Flem D. Sampson

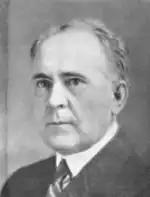
Sampson as governor.

During the 1928 legislative session, it became clear that the bipartisan support shown for Sampson had been one of political convenience rather than true conviction. Among the minor accomplishments of the session were the creation of the Kentucky Progress Commission, the forerunner of the State Department of Commerce, as well as the adoption of "My Old Kentucky Home" as the state song. The Democratic General Assembly sanctioned Sampson's plan for free textbooks but did not fund it. Proposals to ban parimutuel betting and the teaching of evolution in the state's schools were both defeated. Kentucky historian James C. Klotter called the 1928 legislative session "almost a 'do-nothing' session." Following the session, a grand jury indicted Sampson for accepting gifts from the textbook companies, but the indictment was eventually dismissed.